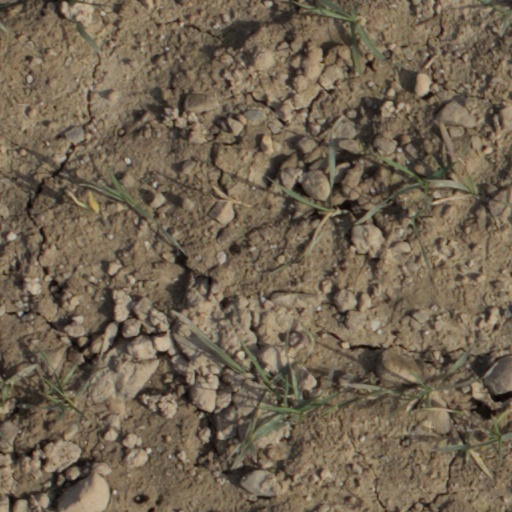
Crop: wheat